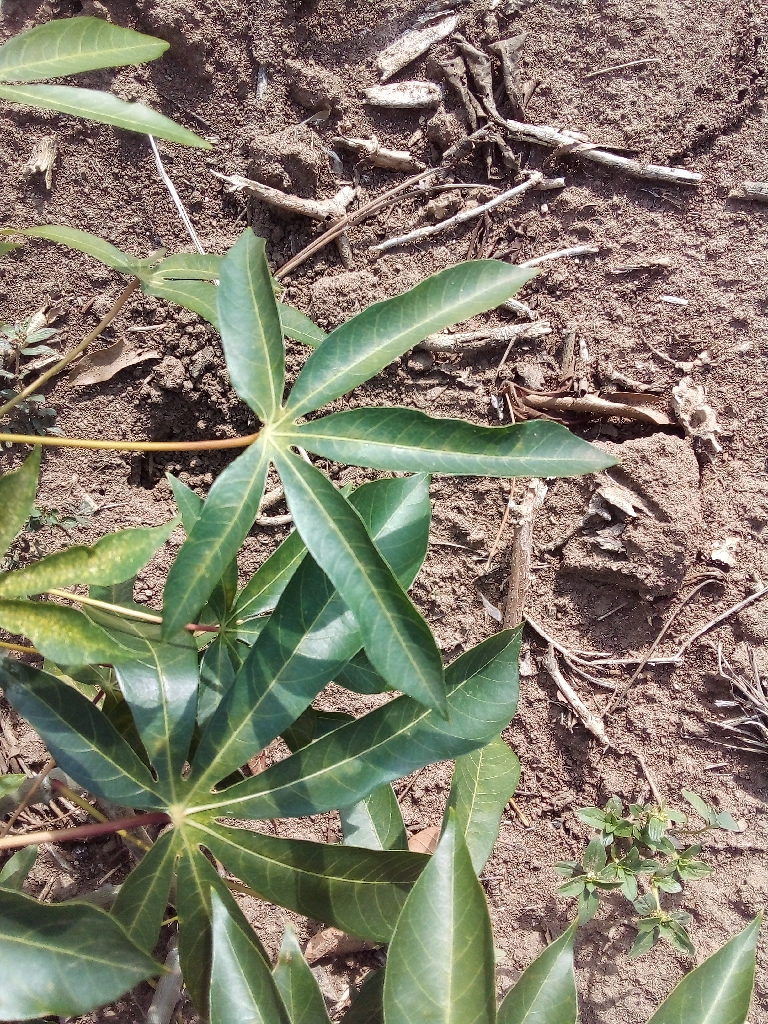
Label: healthy